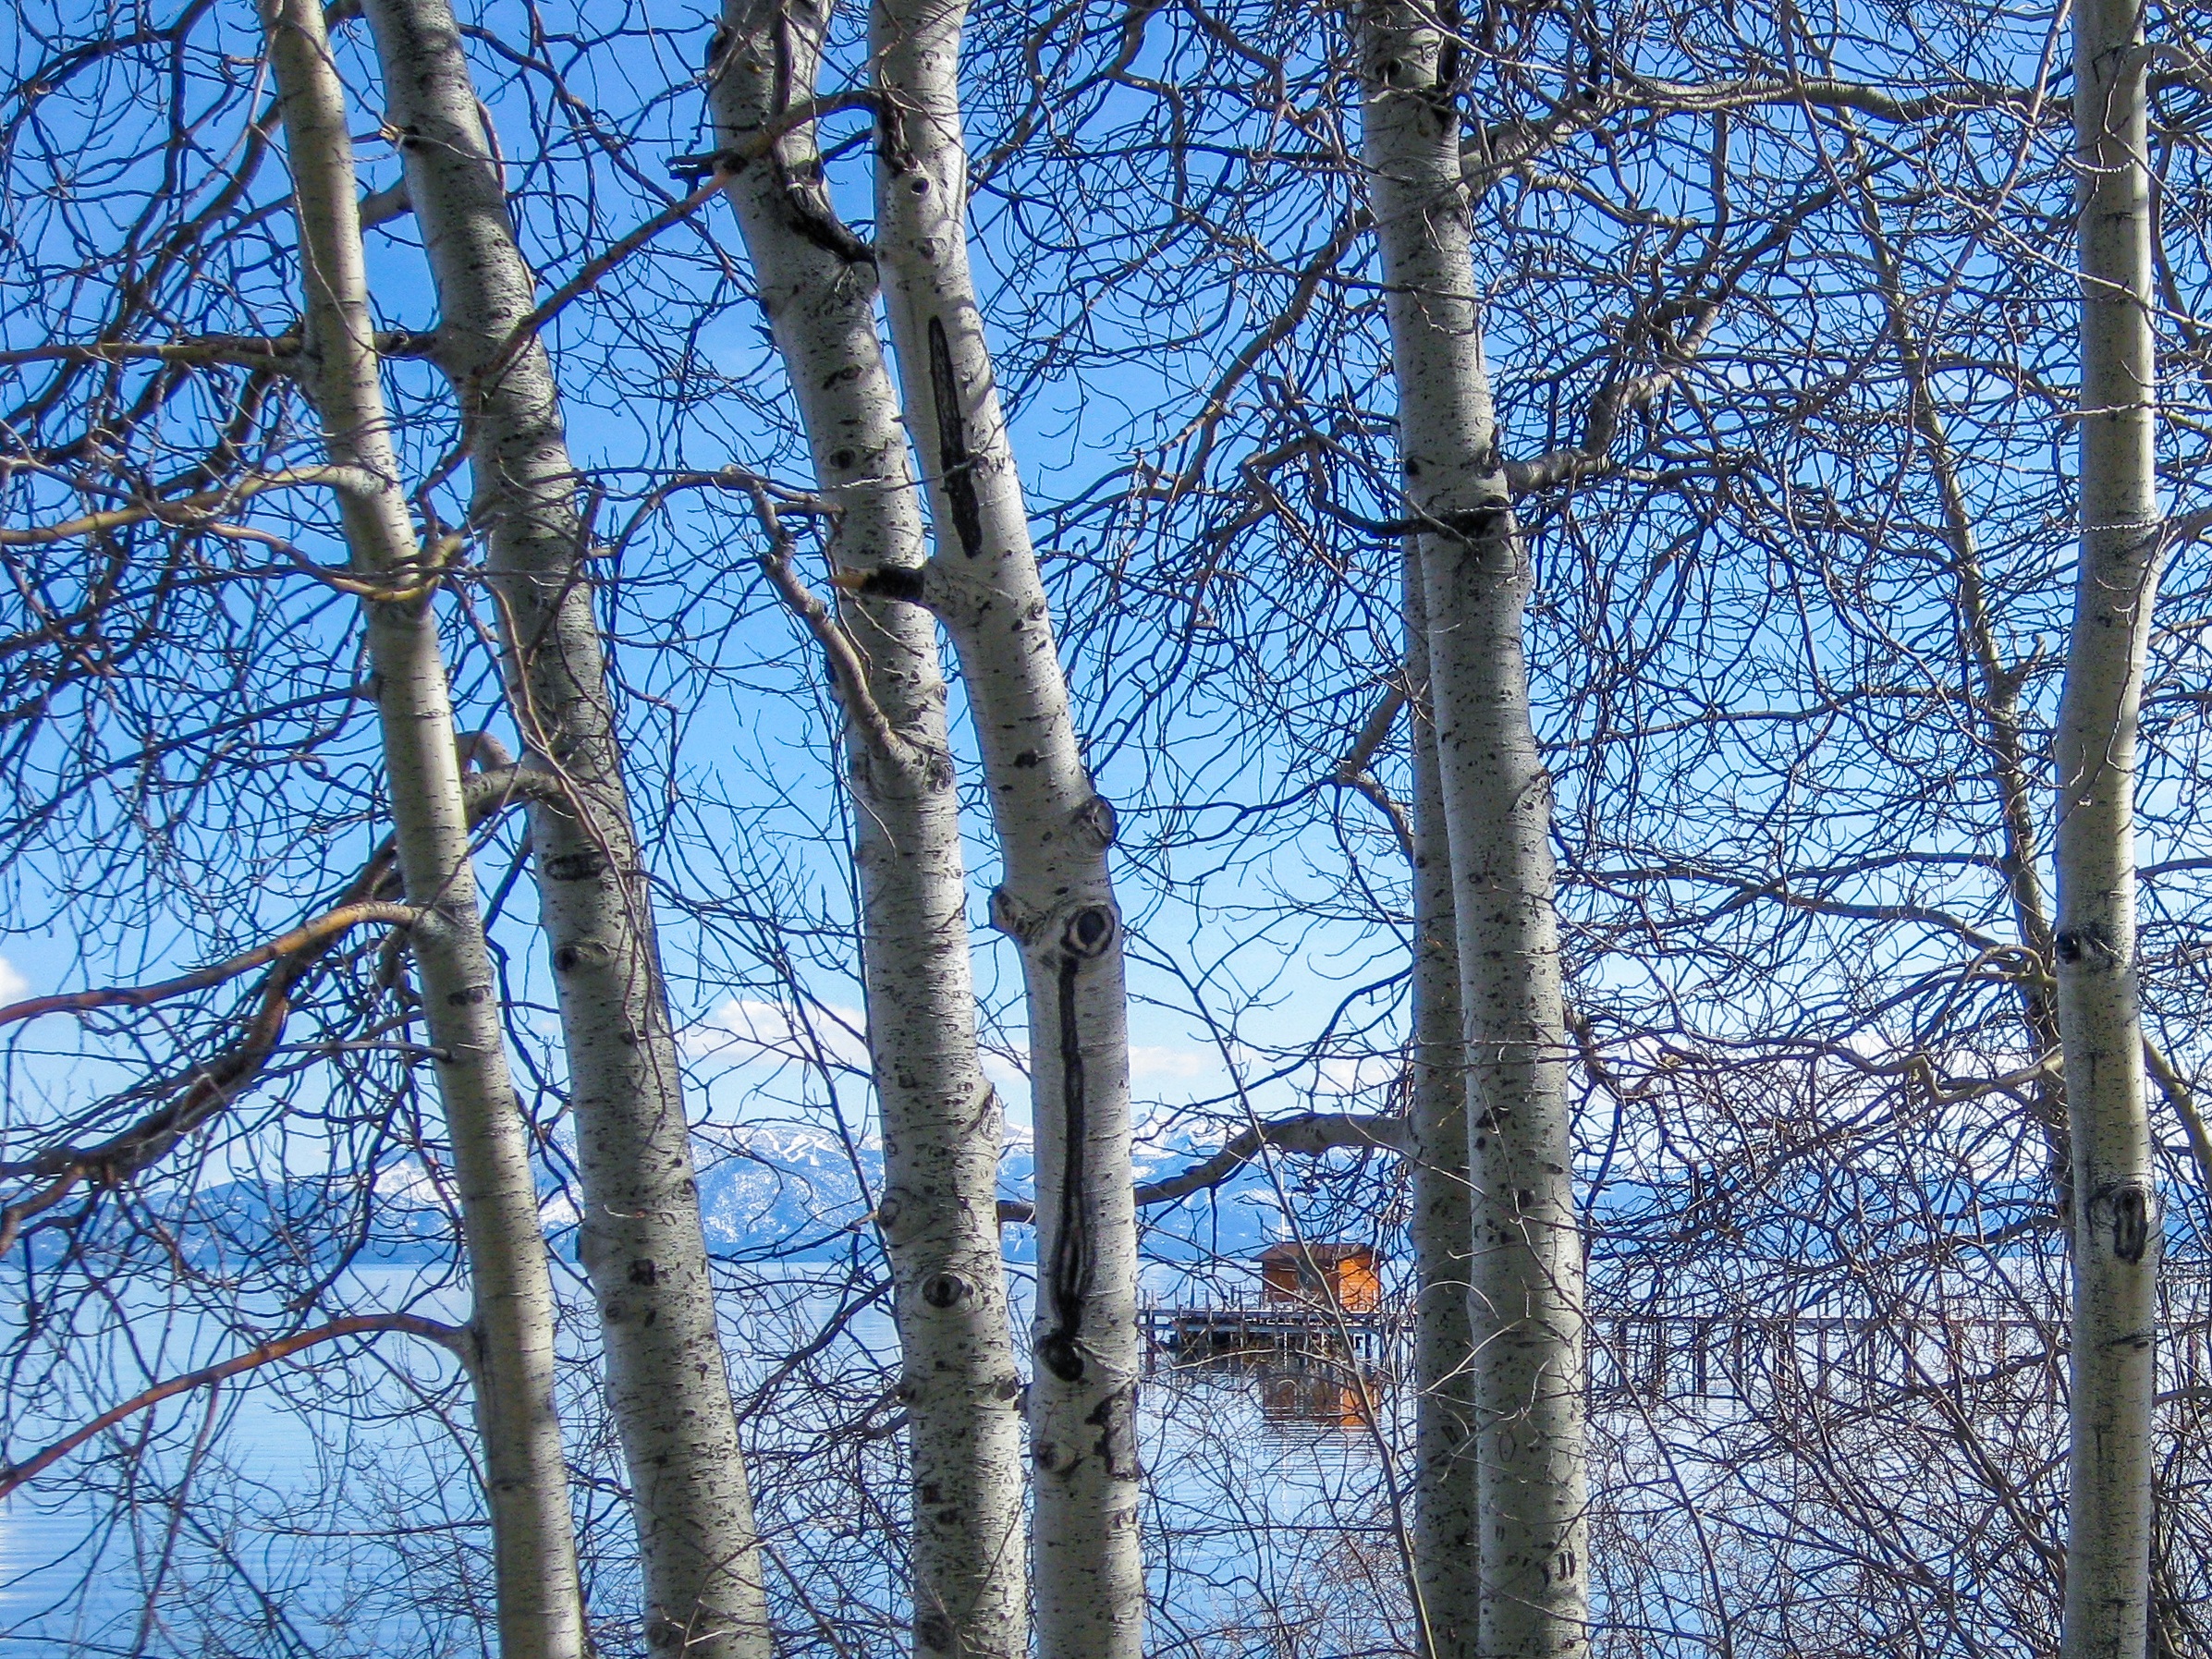
tree, forest, branch, snow, winter, plant, leaf, birch, autumn, season, spruce, woodland, habitat, ecosystem, woody plant, land plant